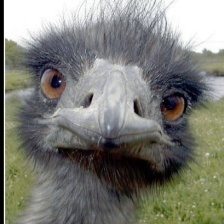
Species: EMU
Scientific name: DROMAIUS NOVAEHOLLANDIAE